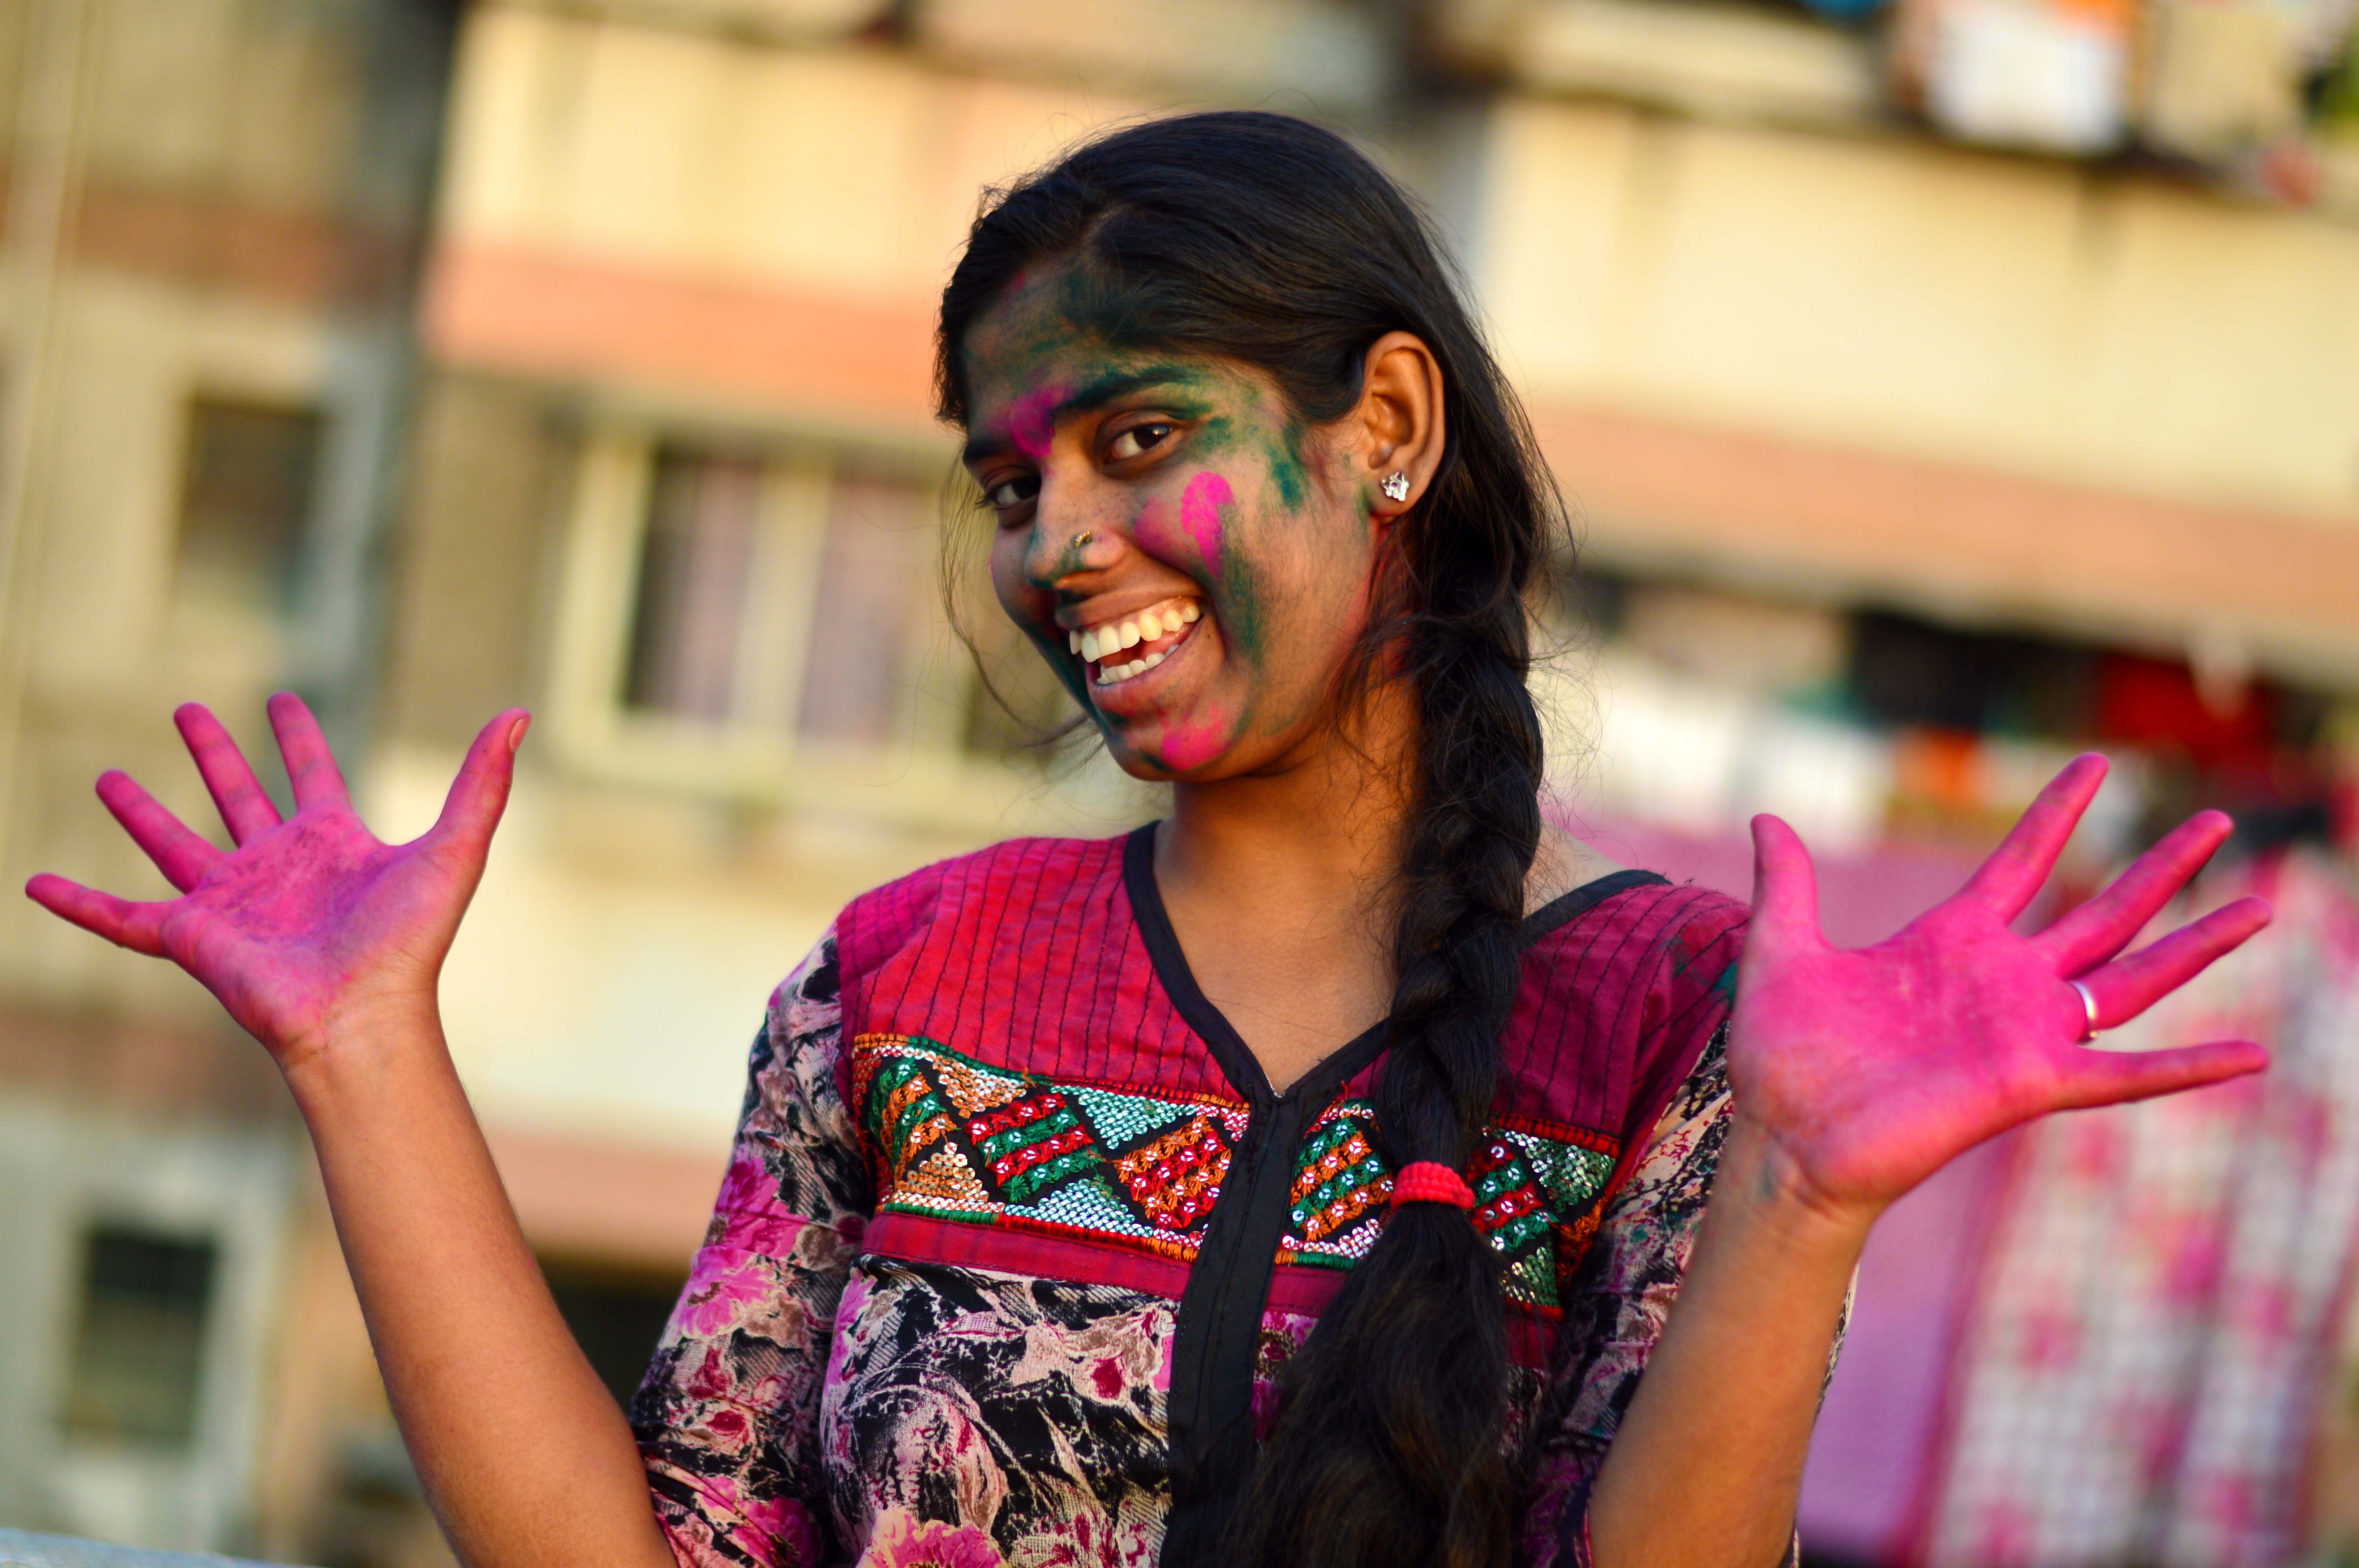
people, girl, cute, female, asian, standing, portrait, model, young, color, paint, colorful, lady, facial expression, smiling, smile, colour, face, festival, fun, happy, party, beauty, expression, hindu, indian, attractive, gorgeous, adult, festivity, holi, hinduism, indian girl